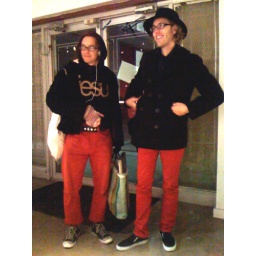
Black and white and red all over